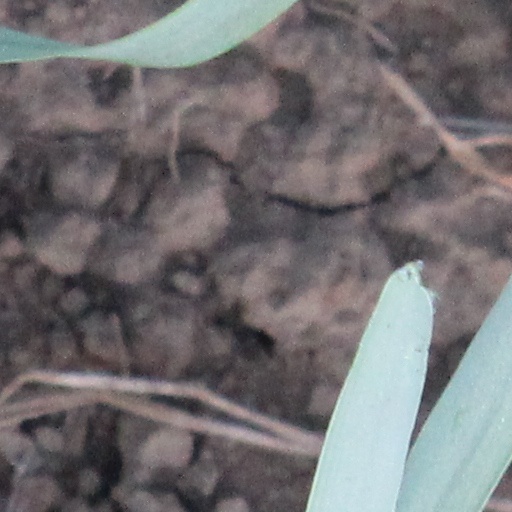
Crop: wheat